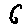
Label: 6